Brave-class patrol boat

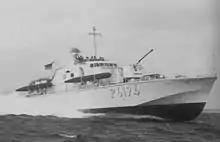
German "Strahl" in 1965

The Royal Navy abandoned the idea of large scale coastal forces in 1957, so only two Braves were built for the Royal Navy. The two Braves, along with a single member of the Dark class, formed the Coastal Forces Trials and Special Service Squadron, based at Gosport. These were used to maintain proficiency in Coastal Forces operations, also being used as targets and for fishery protection. The two Braves were retired from use in 1970.